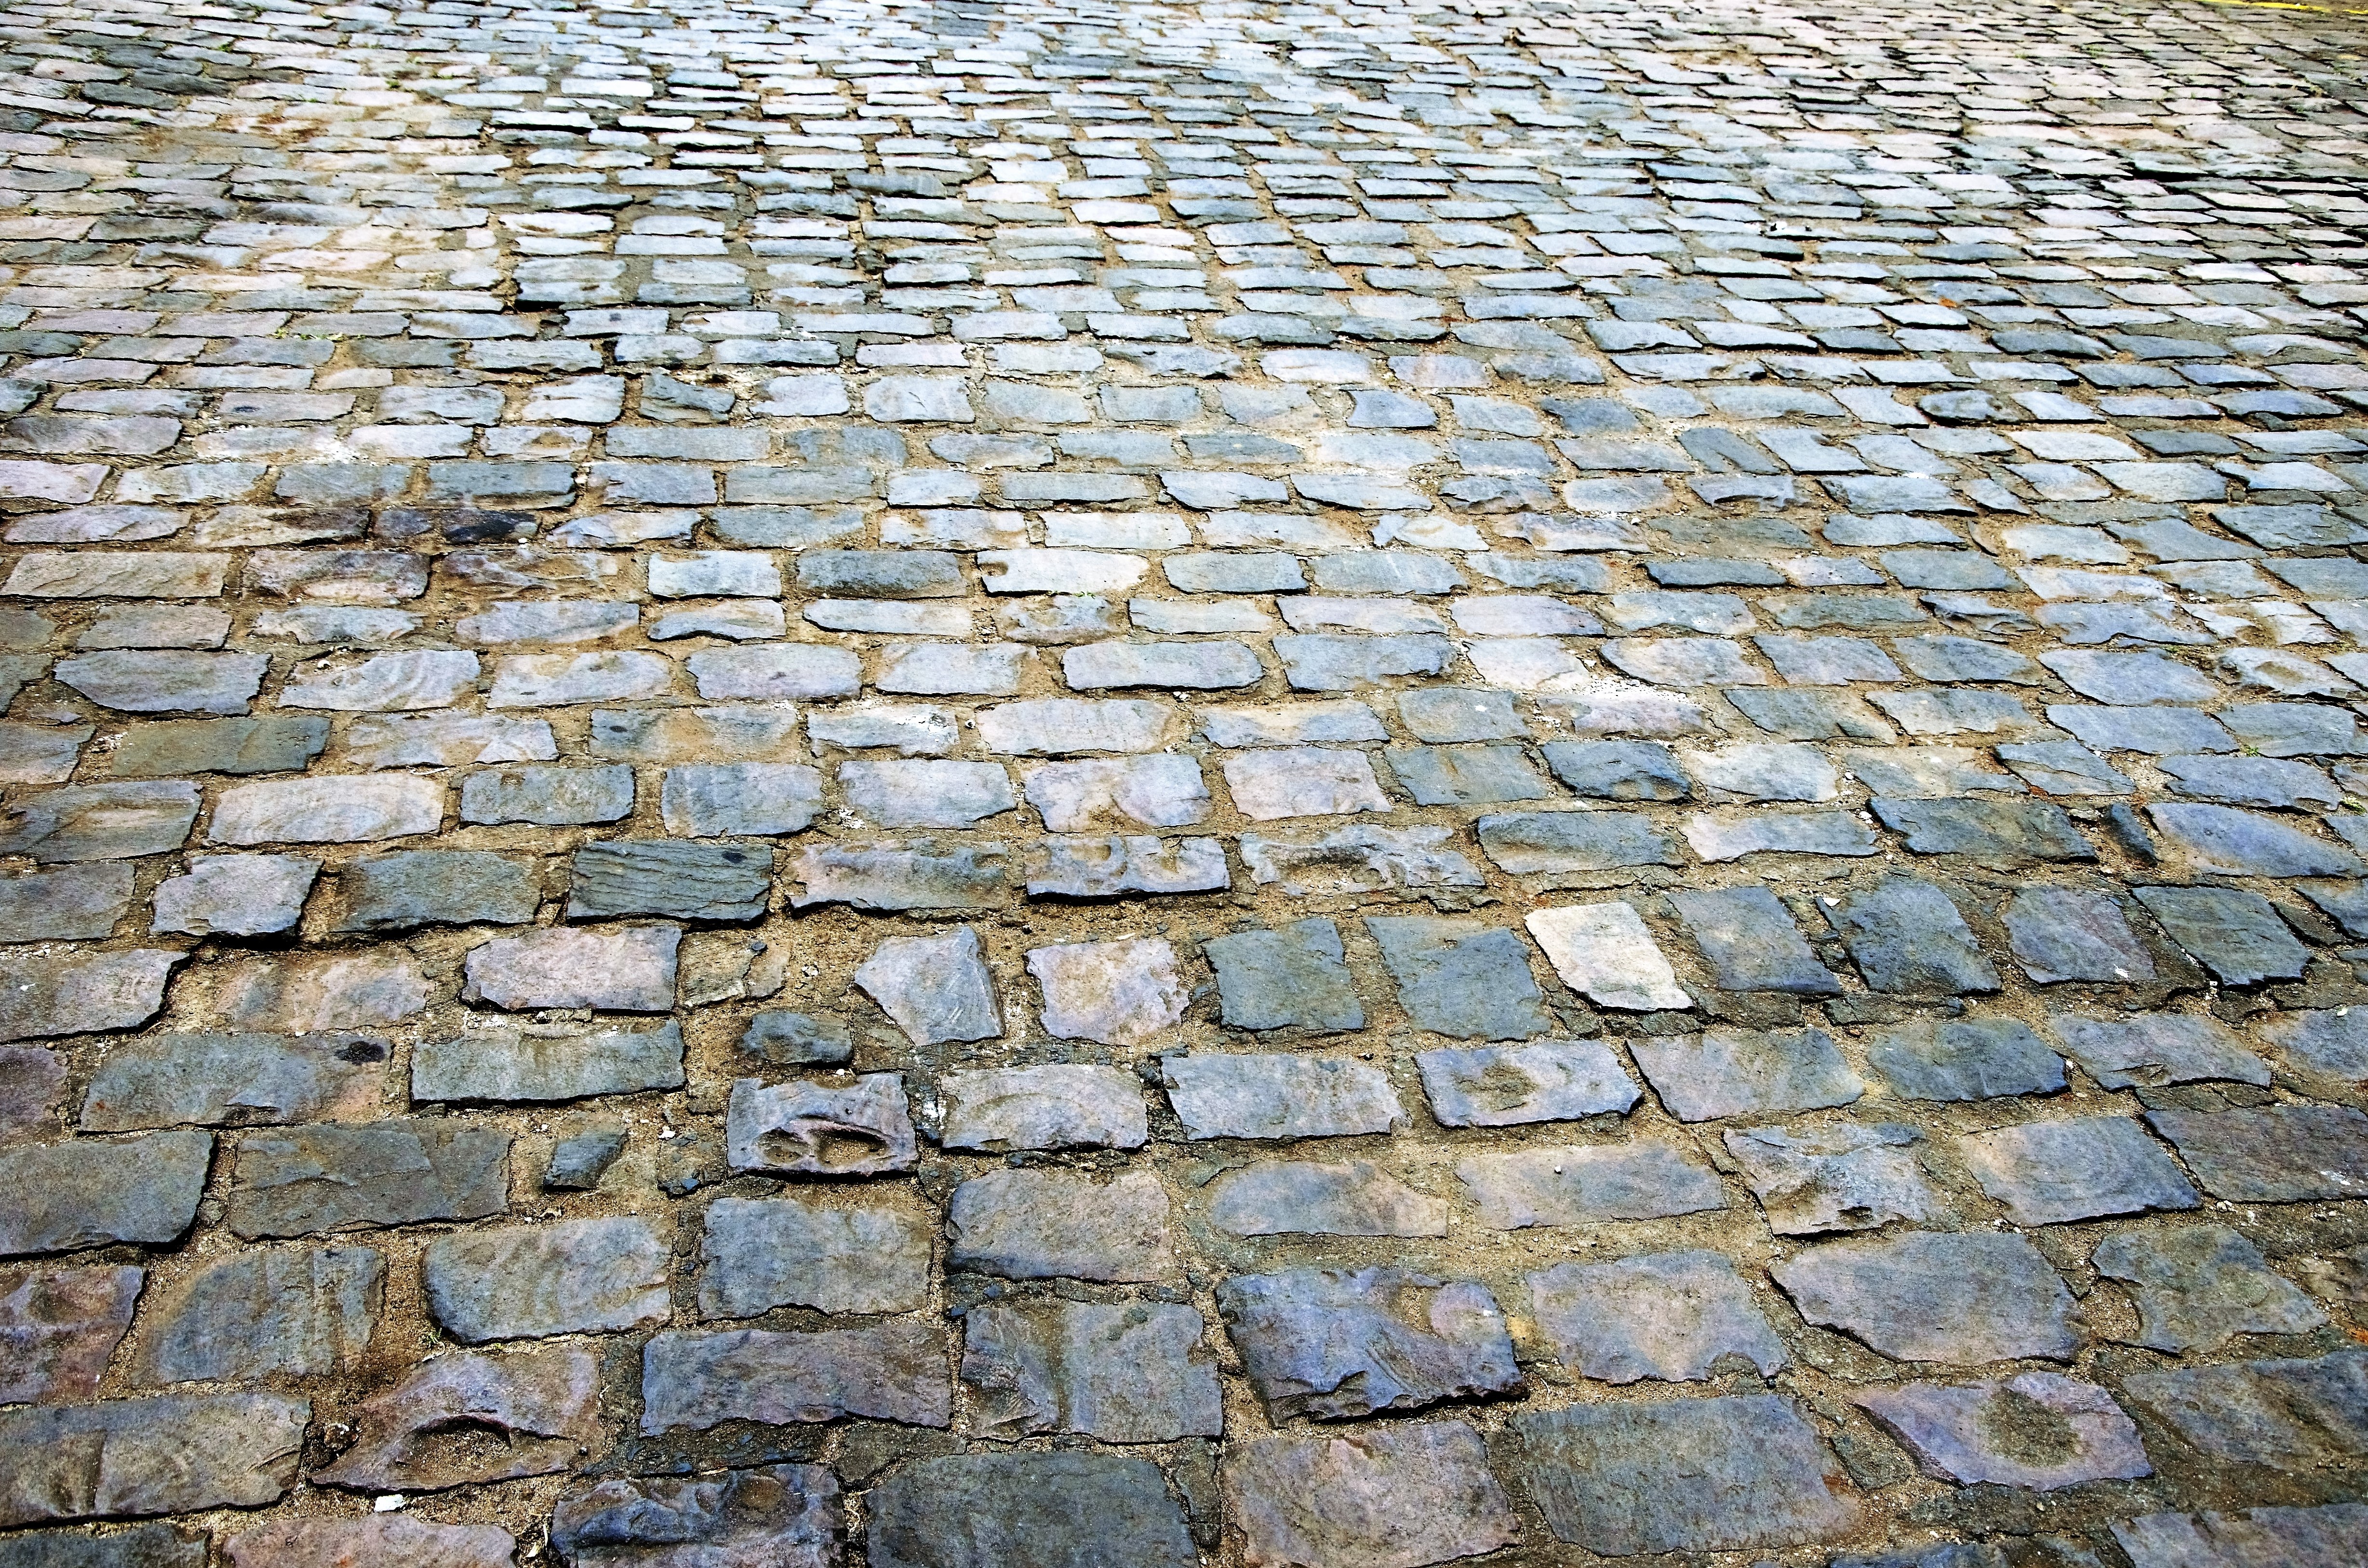
rock, ground, texture, sidewalk, floor, cobblestone, wall, asphalt, walkway, soil, stone wall, brick, material, stones, rubble, background, brickwork, flooring, road surface, flagstone